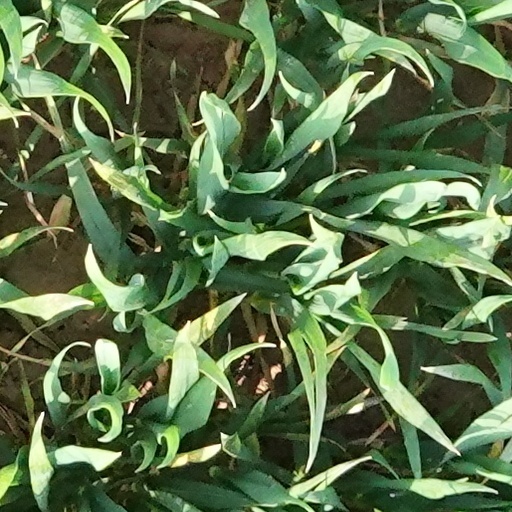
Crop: wheat